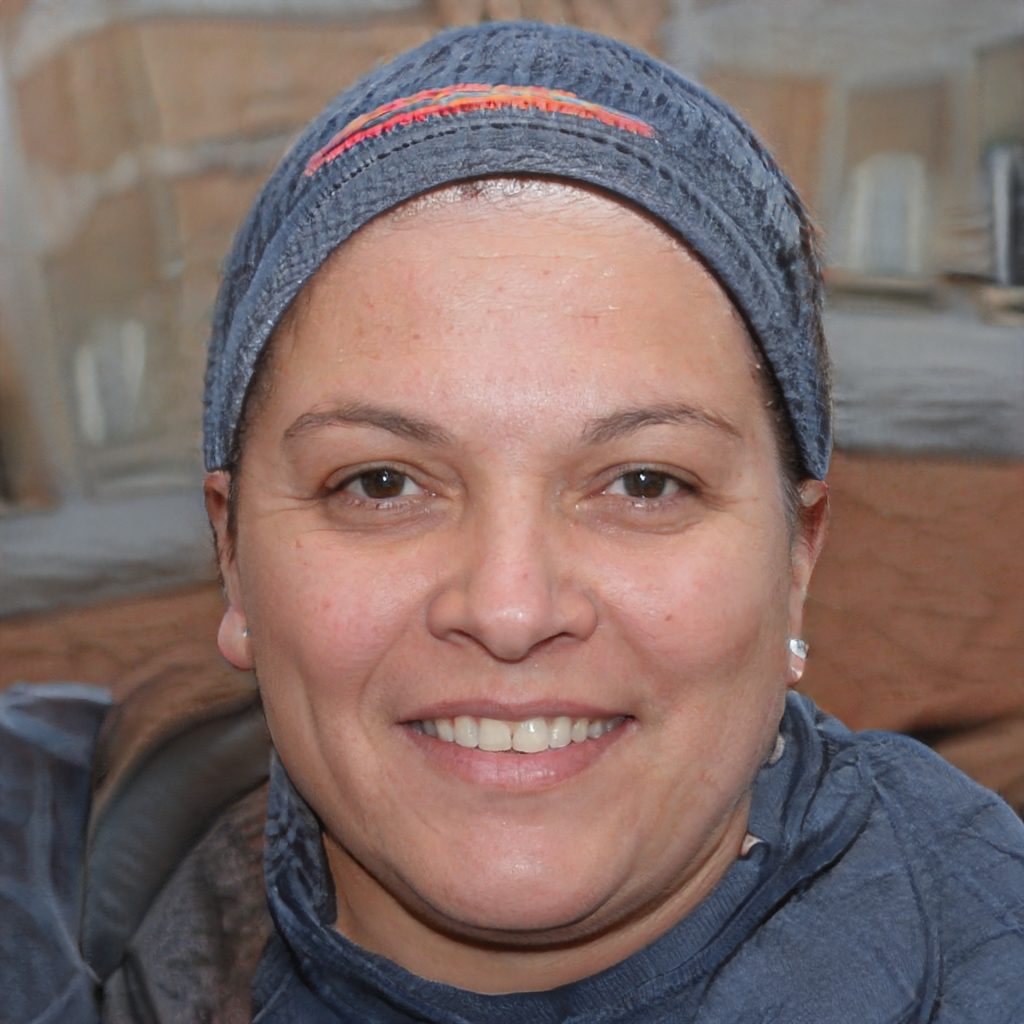
Portrait style: Real Portrait